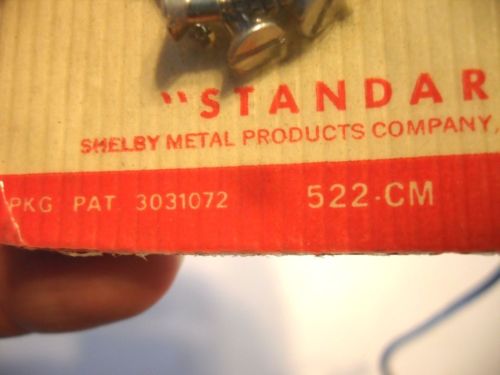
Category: cabinet